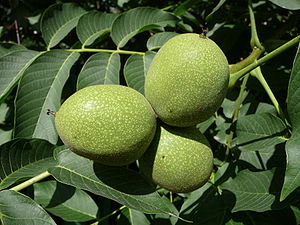
Valnød (træ) / Galleri
Umodne frugter.
Valnød er et stort, løvfældende træ med en bred, uregelmæssig krone og svære, bugtede grene. De unge grene har kamret marv. Valnød er et lyskrævende træ, der kaster en kraftig skygge.